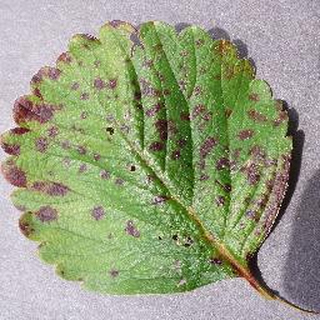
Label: strawberry_leaf_scorch